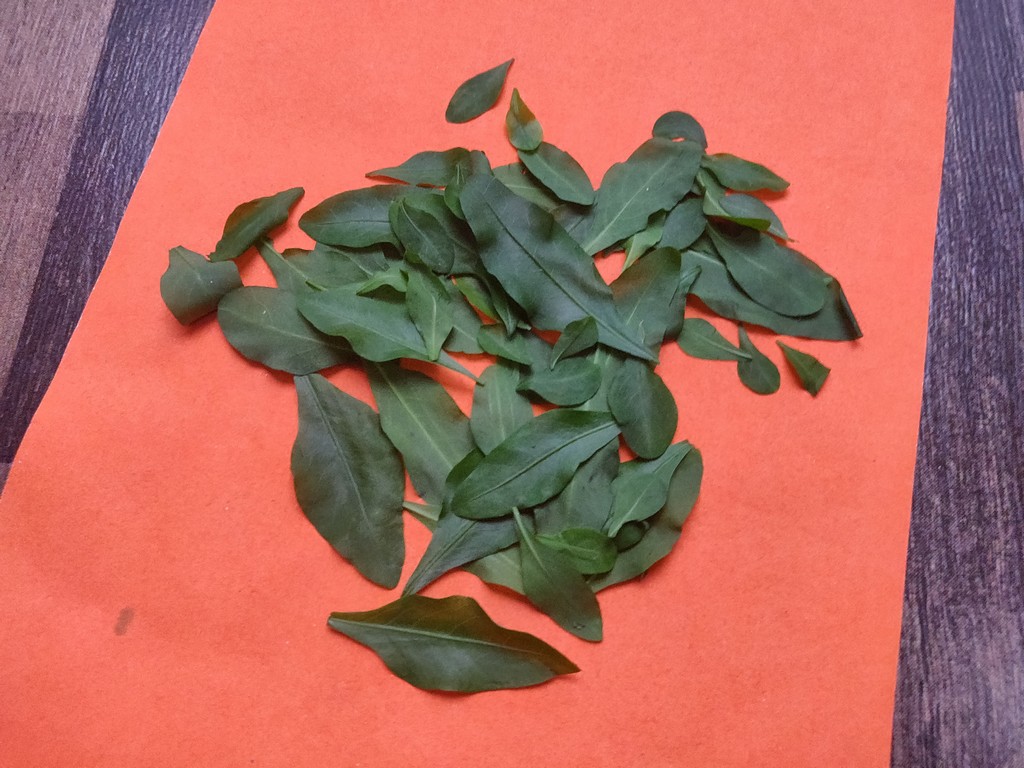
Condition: Healthy
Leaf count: multiple
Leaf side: unknown